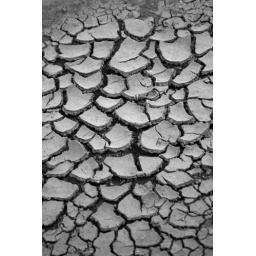
sod in black & white